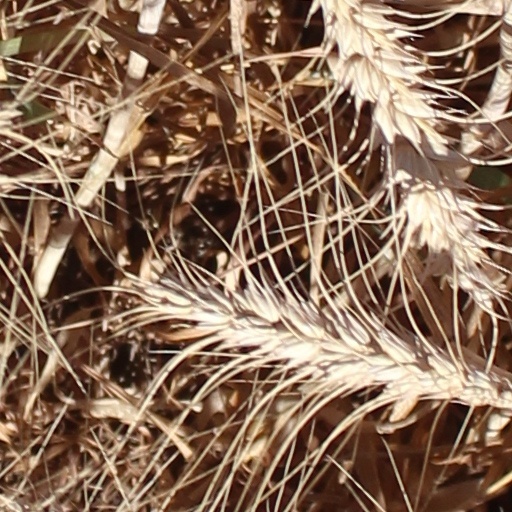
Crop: wheat